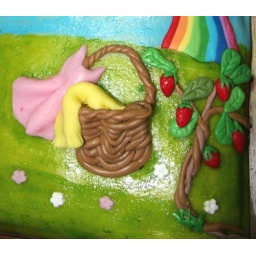
A cake for a mummy who loves her kid dressed in blue :D Chocolate butter cake and strawberry jam filling.